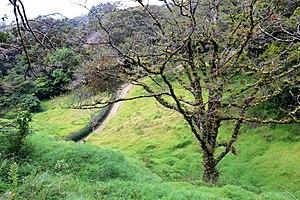
Réserve Curi Cancha, Monteverde, Costa Rica.